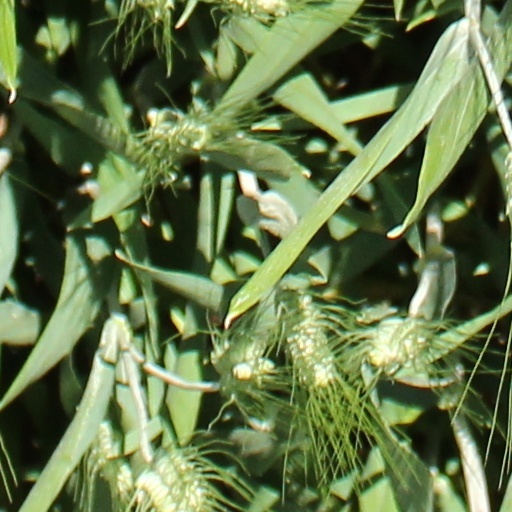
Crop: wheat